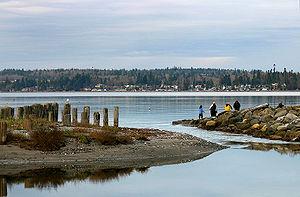
Birch Bay est une census-designated place située dans le comté de Whatcom, dans l'État de Washington.